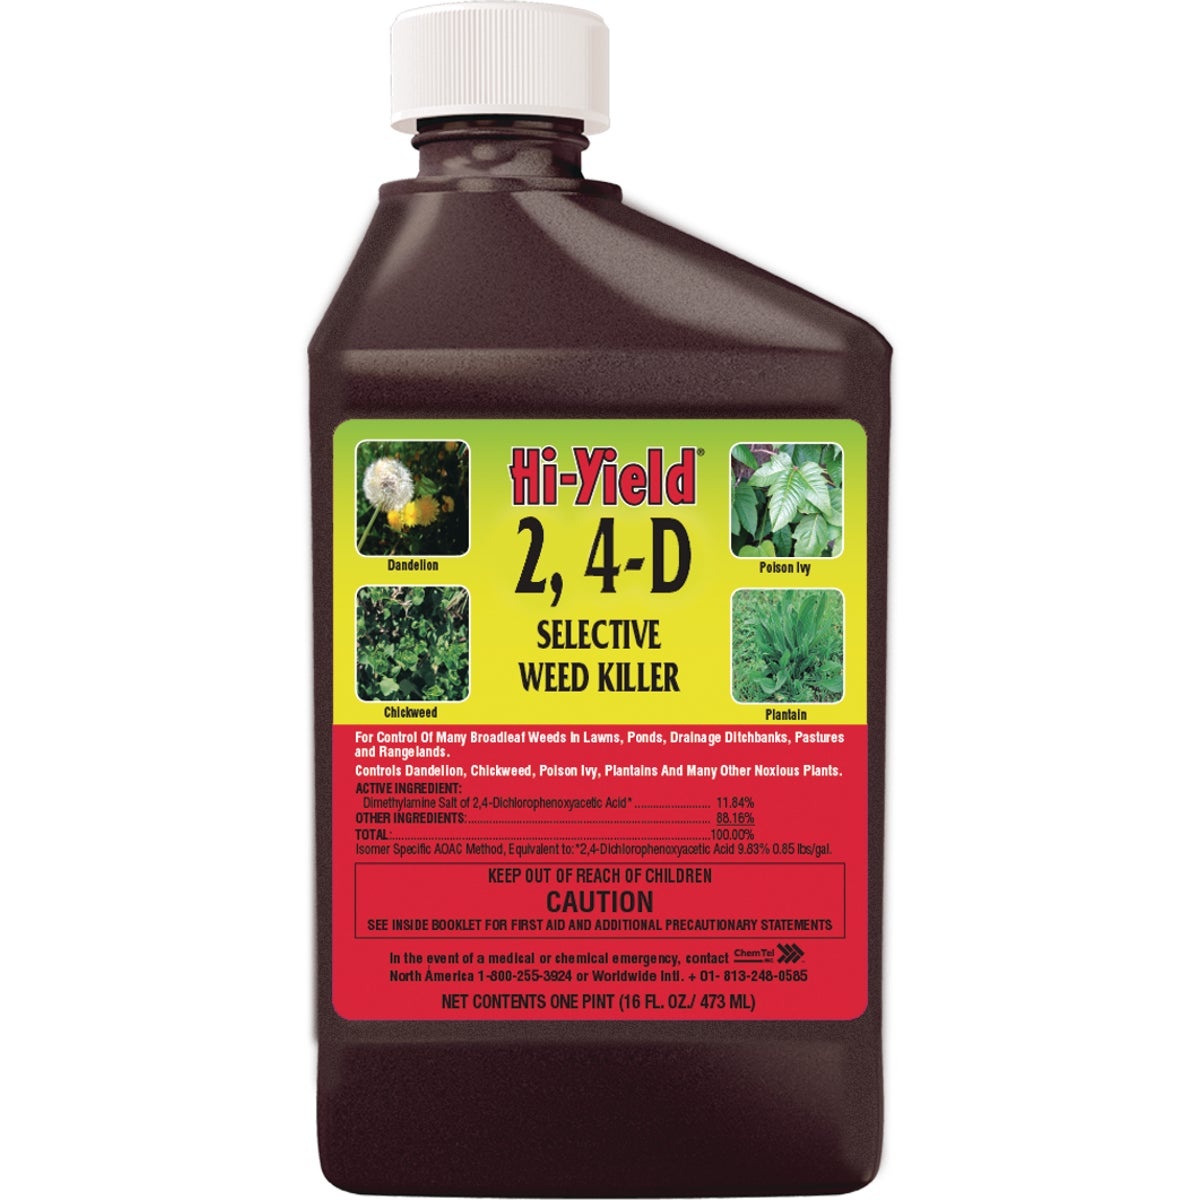
Hi-Yield 2, 4-D 16 Oz. Concentrate Selective Weed Killer
Will kill or control many broadleaf weeds and other noxious plants susceptible to 2, 4-D. For use in lawns, ponds, drainage, ditchbanks, pastures, and rangelands. Kills or controls alder, American lotus, arrowhead, artichoke, aster, austrain fieldcress, beggartick, biden, bindweed, bitterweeds, bitter winter cress, blessed thistle, blue lettuce, boxelder, broomweed, buckhorn, bull thistle, bulrush, burdock, dandelion, dogbane, duckweed, elderberry, fleabane (daisy), flixweed, frenchweed, galinsoga, goatsbeard, goldenrod, ground ivy, and many others listed on label. Active ingredient: Dimethylamine salt of 2,4-dichlorophenoxyacetic acid. Glyphosate-free.
Brand: Hi-Yield
Category: Home & Garden > Lawn & Garden > Gardening > Herbicides